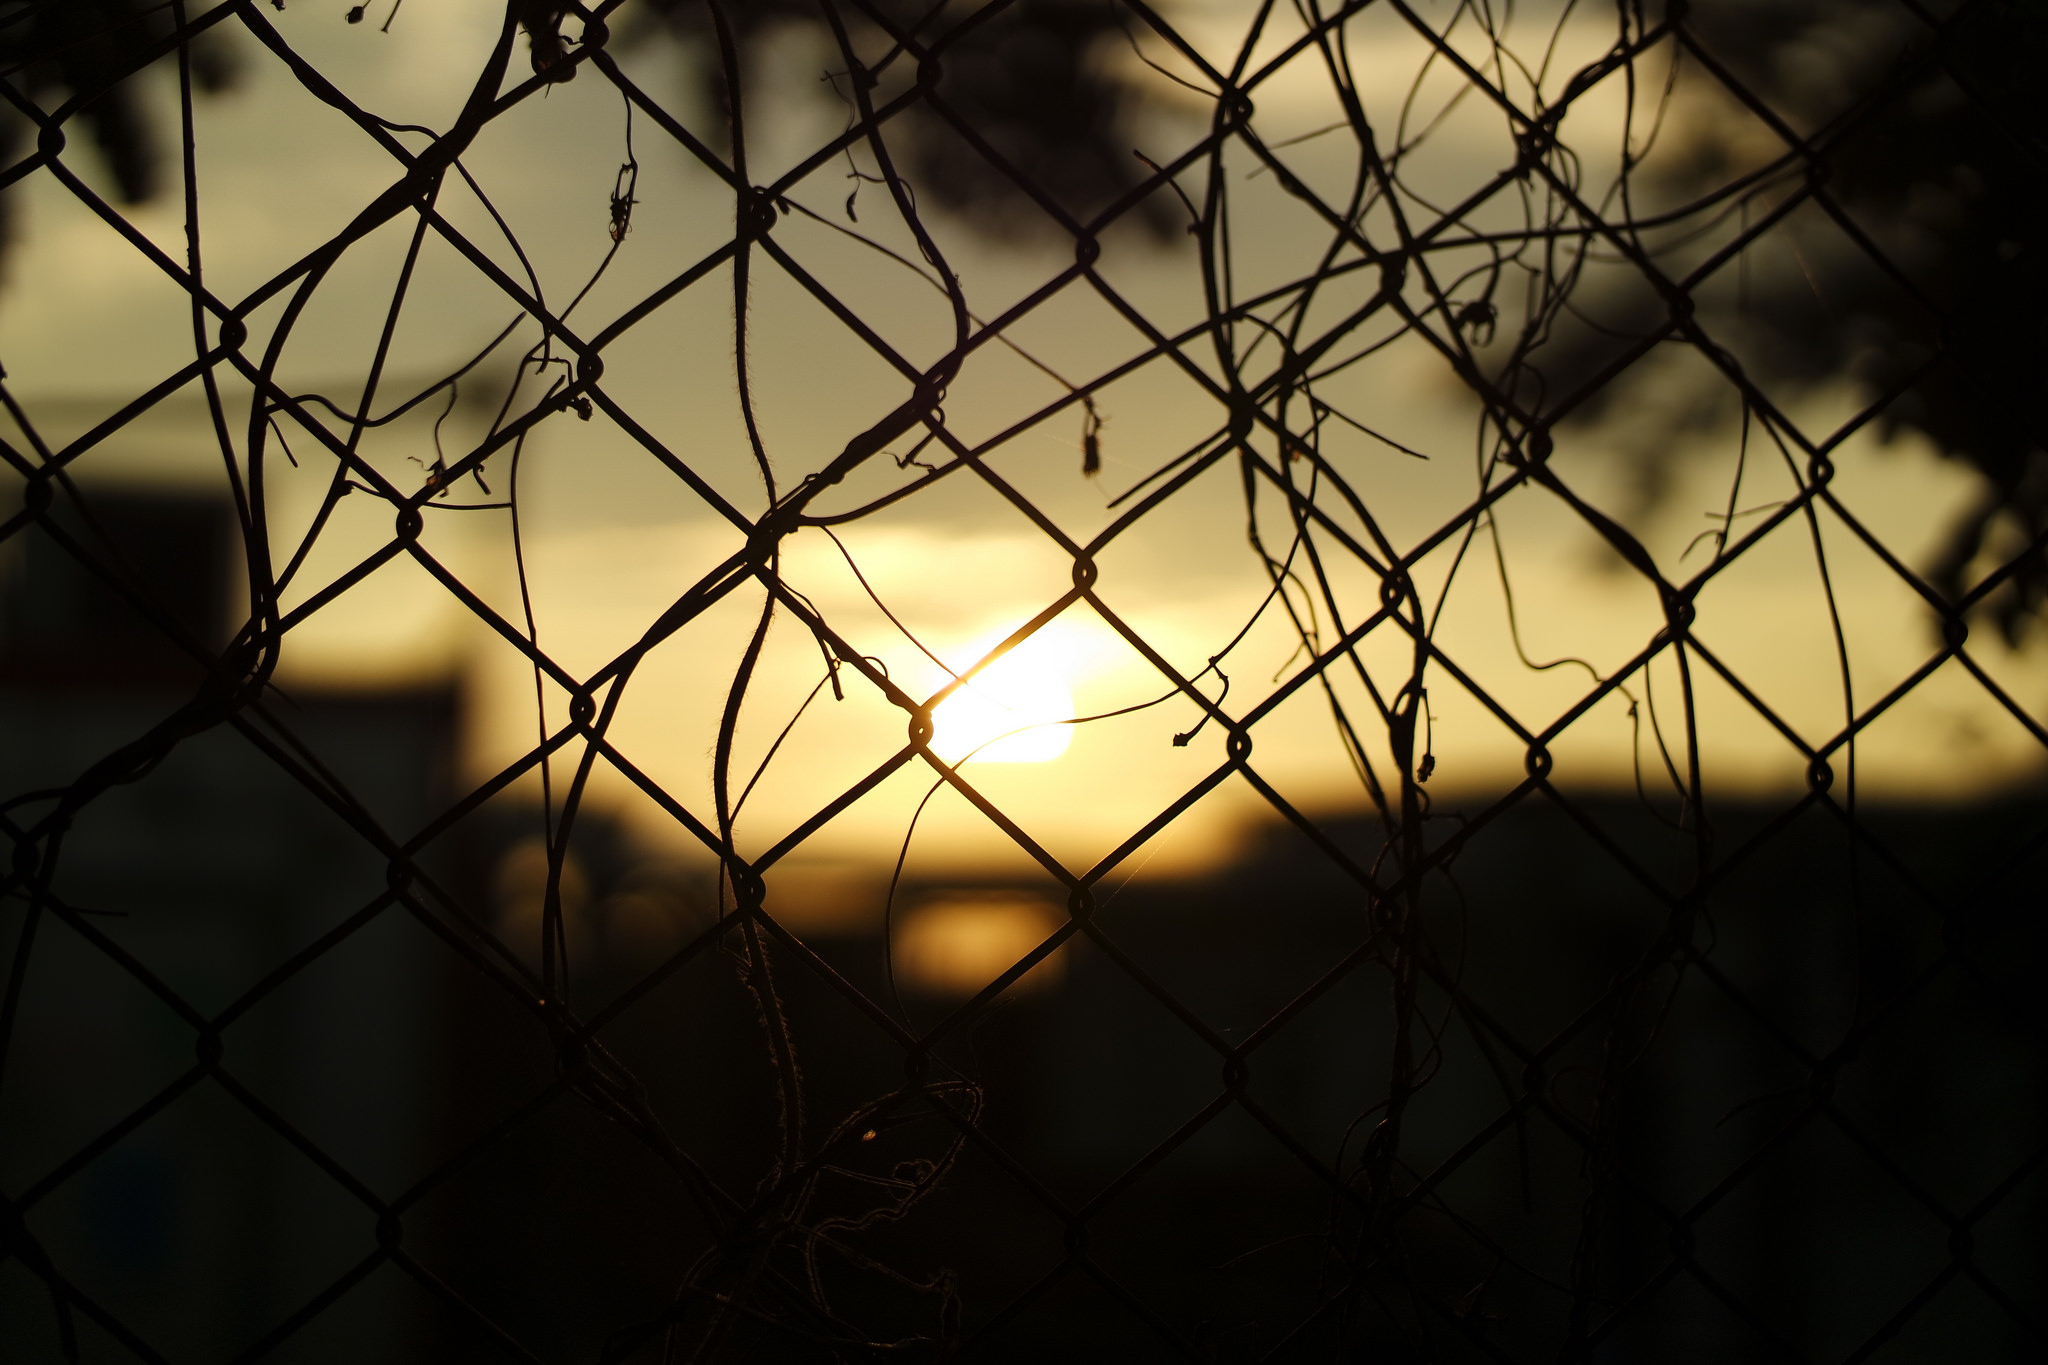
branch, light, fence, sky, sunset, night, sunlight, texture, wire, pattern, line, reflection, darkness, lighting, circle, symmetry, shape, nobody, wire mesh, computer wallpaper